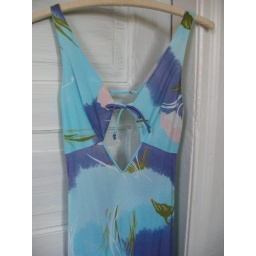
the color of the dress is most accurate in the pictures in front of the window and the picture of dress on the hanger.